Bride of Christ

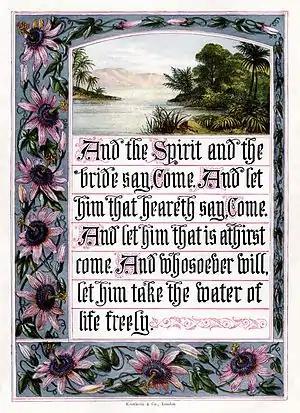

The bride of Christ, or the lamb's wife, is a metaphor used in number of related verses in the Christian Bible, specifically the New Testament – in the Gospels, the Book of Revelation, the Epistles, with related verses in the Old Testament.